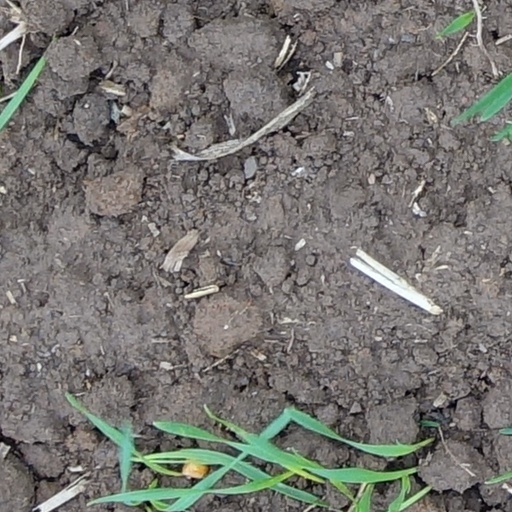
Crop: wheat